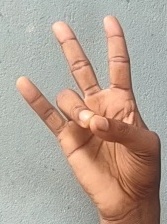
ASL sign: 7